Sérgio Godinho

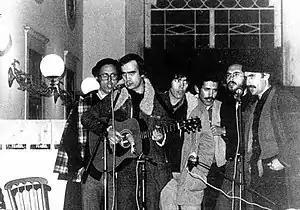
Sérgio Godinho (third from the left), alongside José Afonso, Fausto Bordalo Dias, Vitorino and others, in 1979

Godinho returned to Portugal in September 1974. He finished and released his third album, "À Queima-Roupa", that year.